Graham Parker

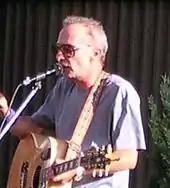
Parker at Brit's Pub in Minneapolis, 2003

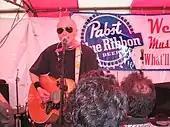
Parker at SXSW, 2007

Parker began a more active period in 2001, with the UK re-release of his early Rumour work, and with his third studio album for Razor & Tie, "Deepcut to Nowhere". In 2003, he collaborated with Kate Pierson of the B-52's and Bill Janovitz of Buffalo Tom to record an album of lesser-known John Lennon/Paul McCartney compositions that had never been recorded by The Beatles. The album, called "From a Window: Lost Songs of Lennon & McCartney", was credited to "Pierson, Parker, Janovitz". Also in 2003, Parker contributed a solo acoustic version of Pink Floyd's "Comfortably Numb" to the compilation album, "A Fair Forgery of Pink Floyd".